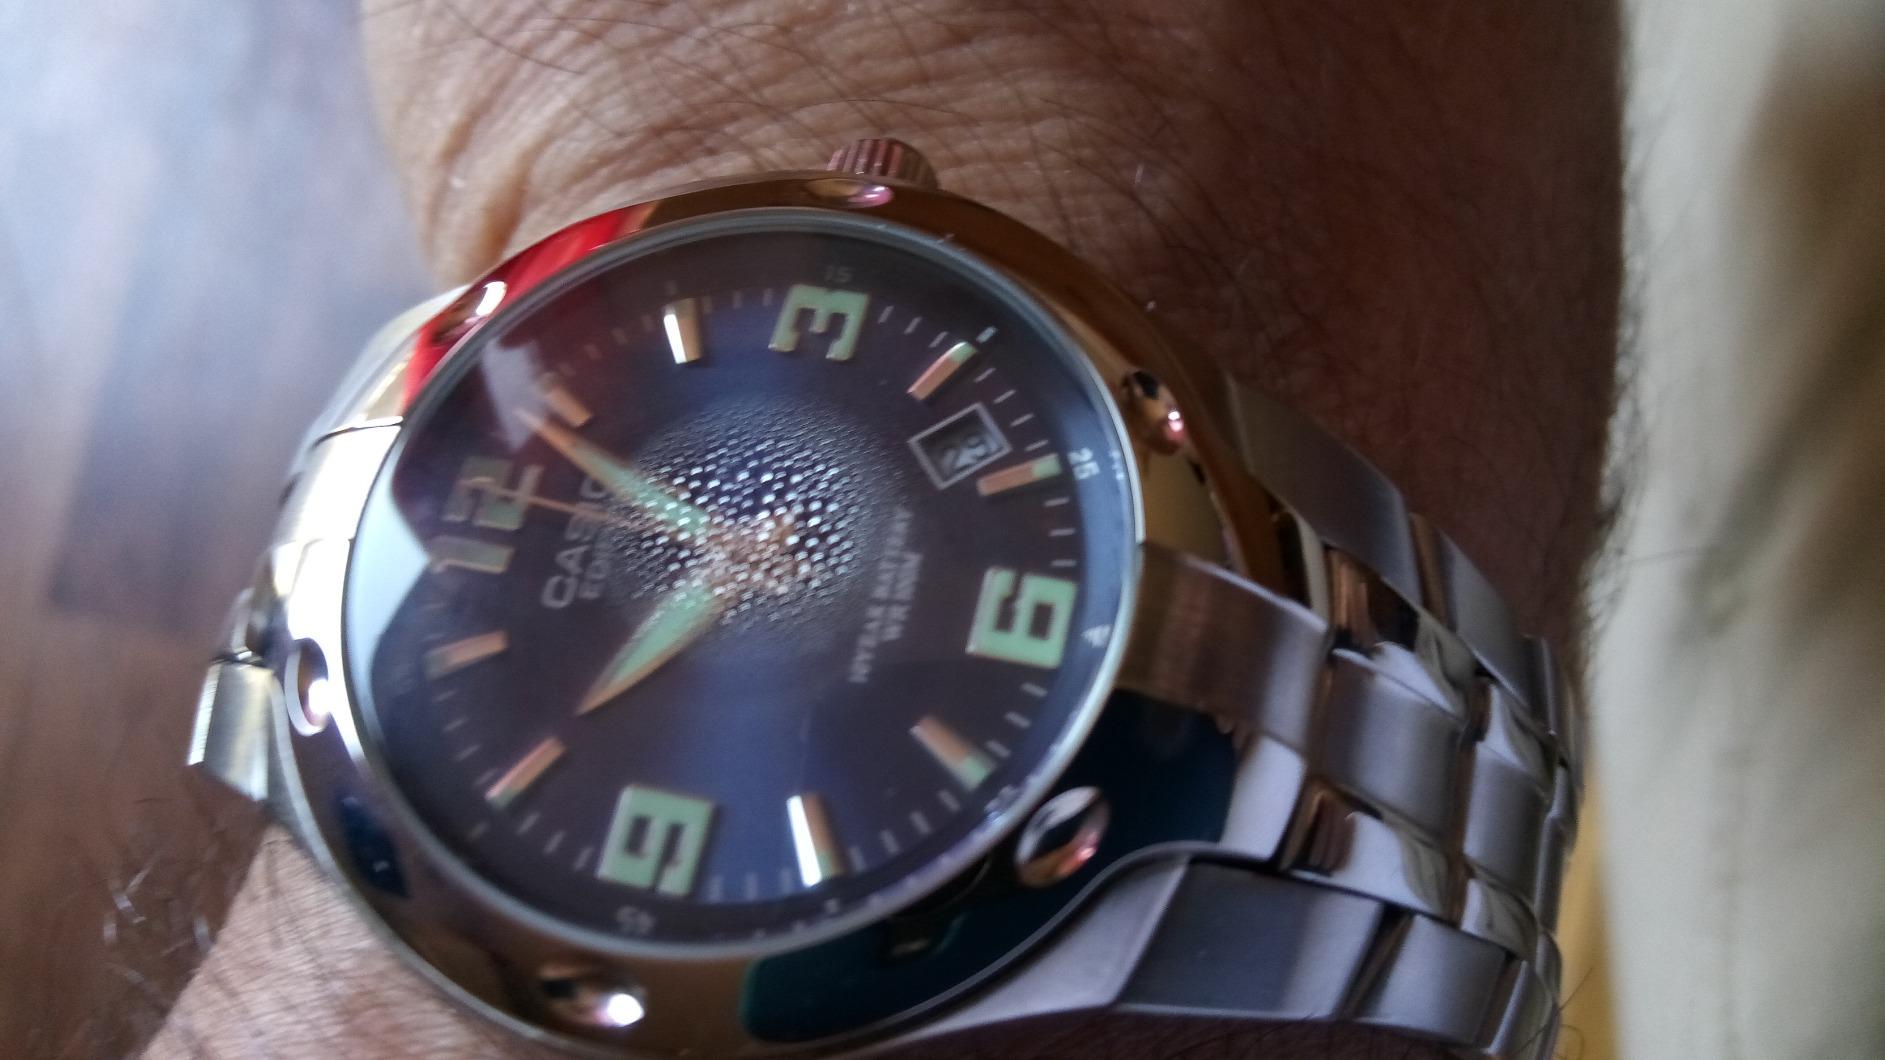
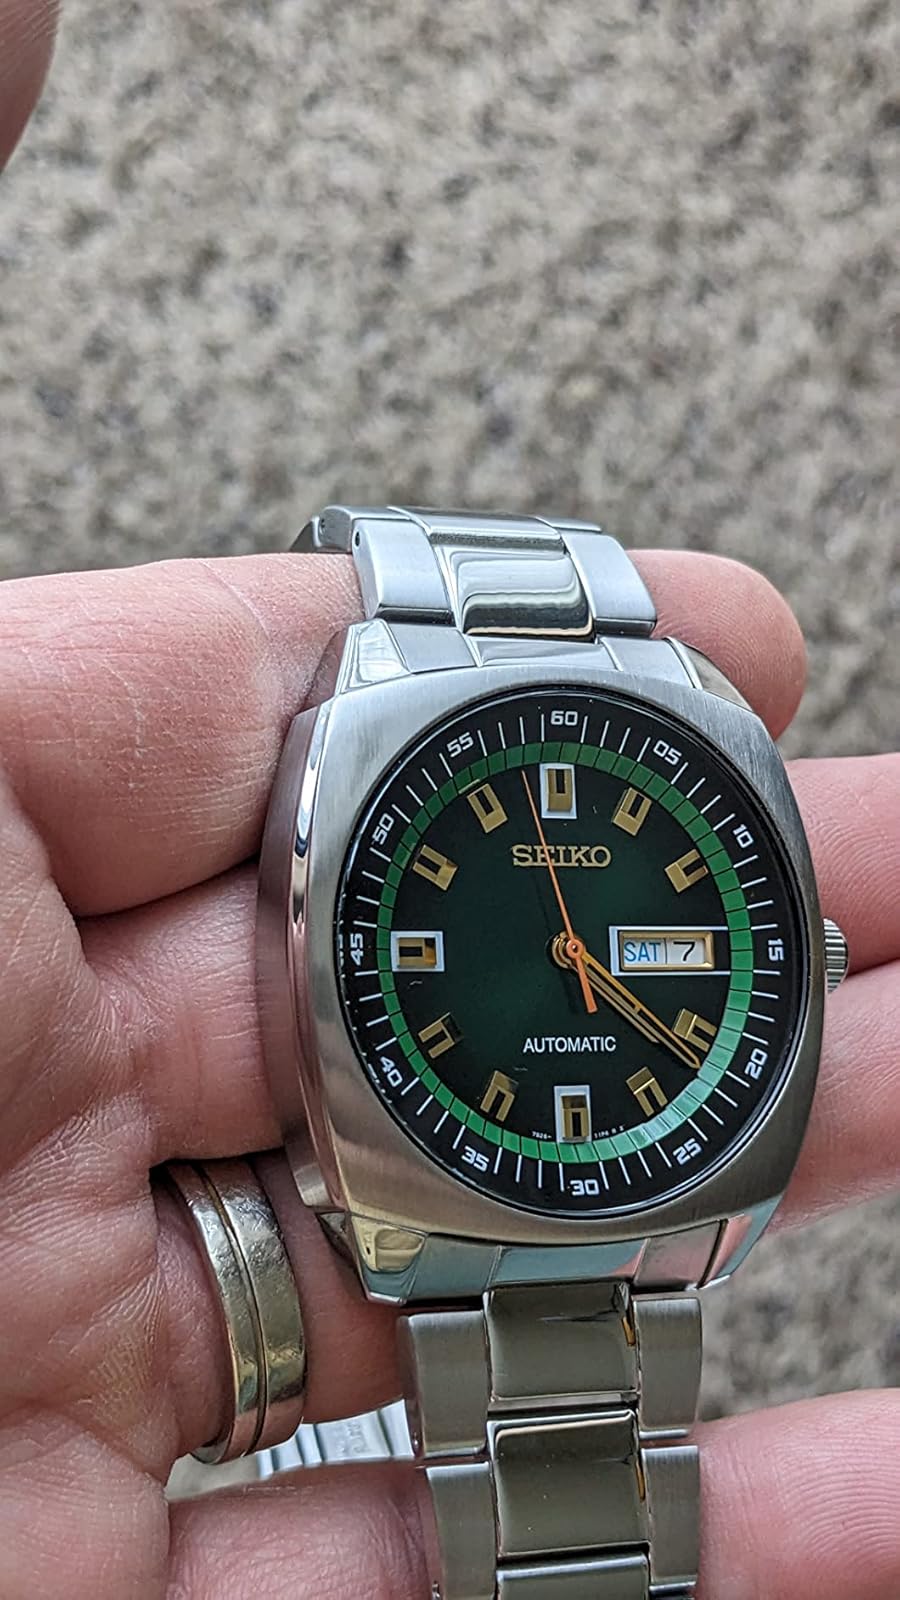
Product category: accessories_watch
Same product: no